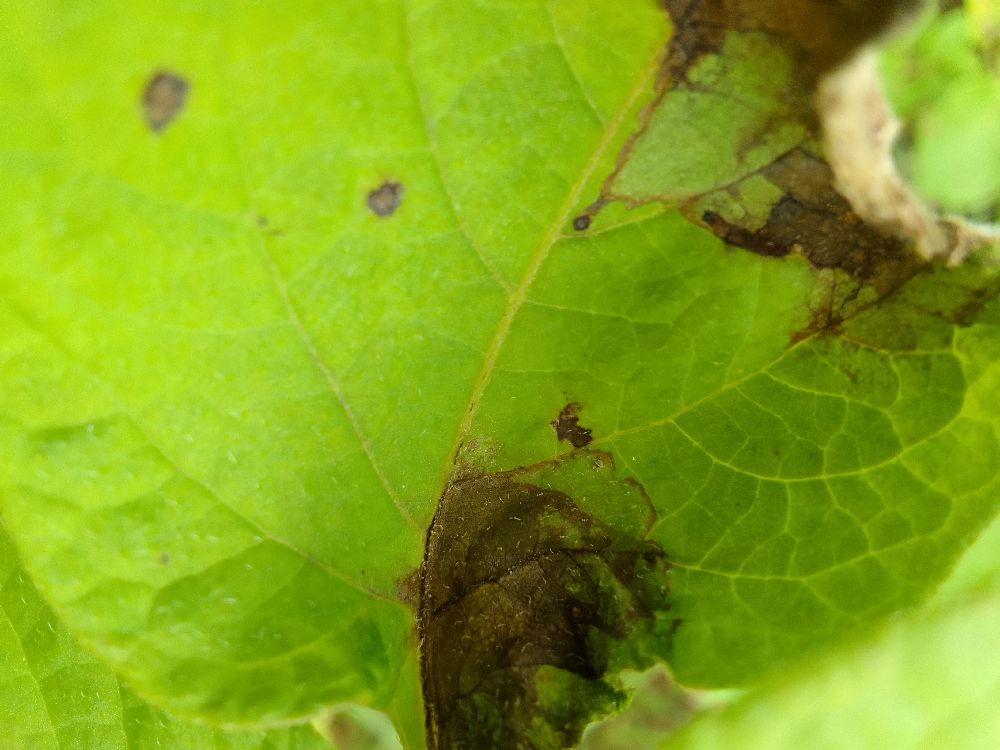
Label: Late blight